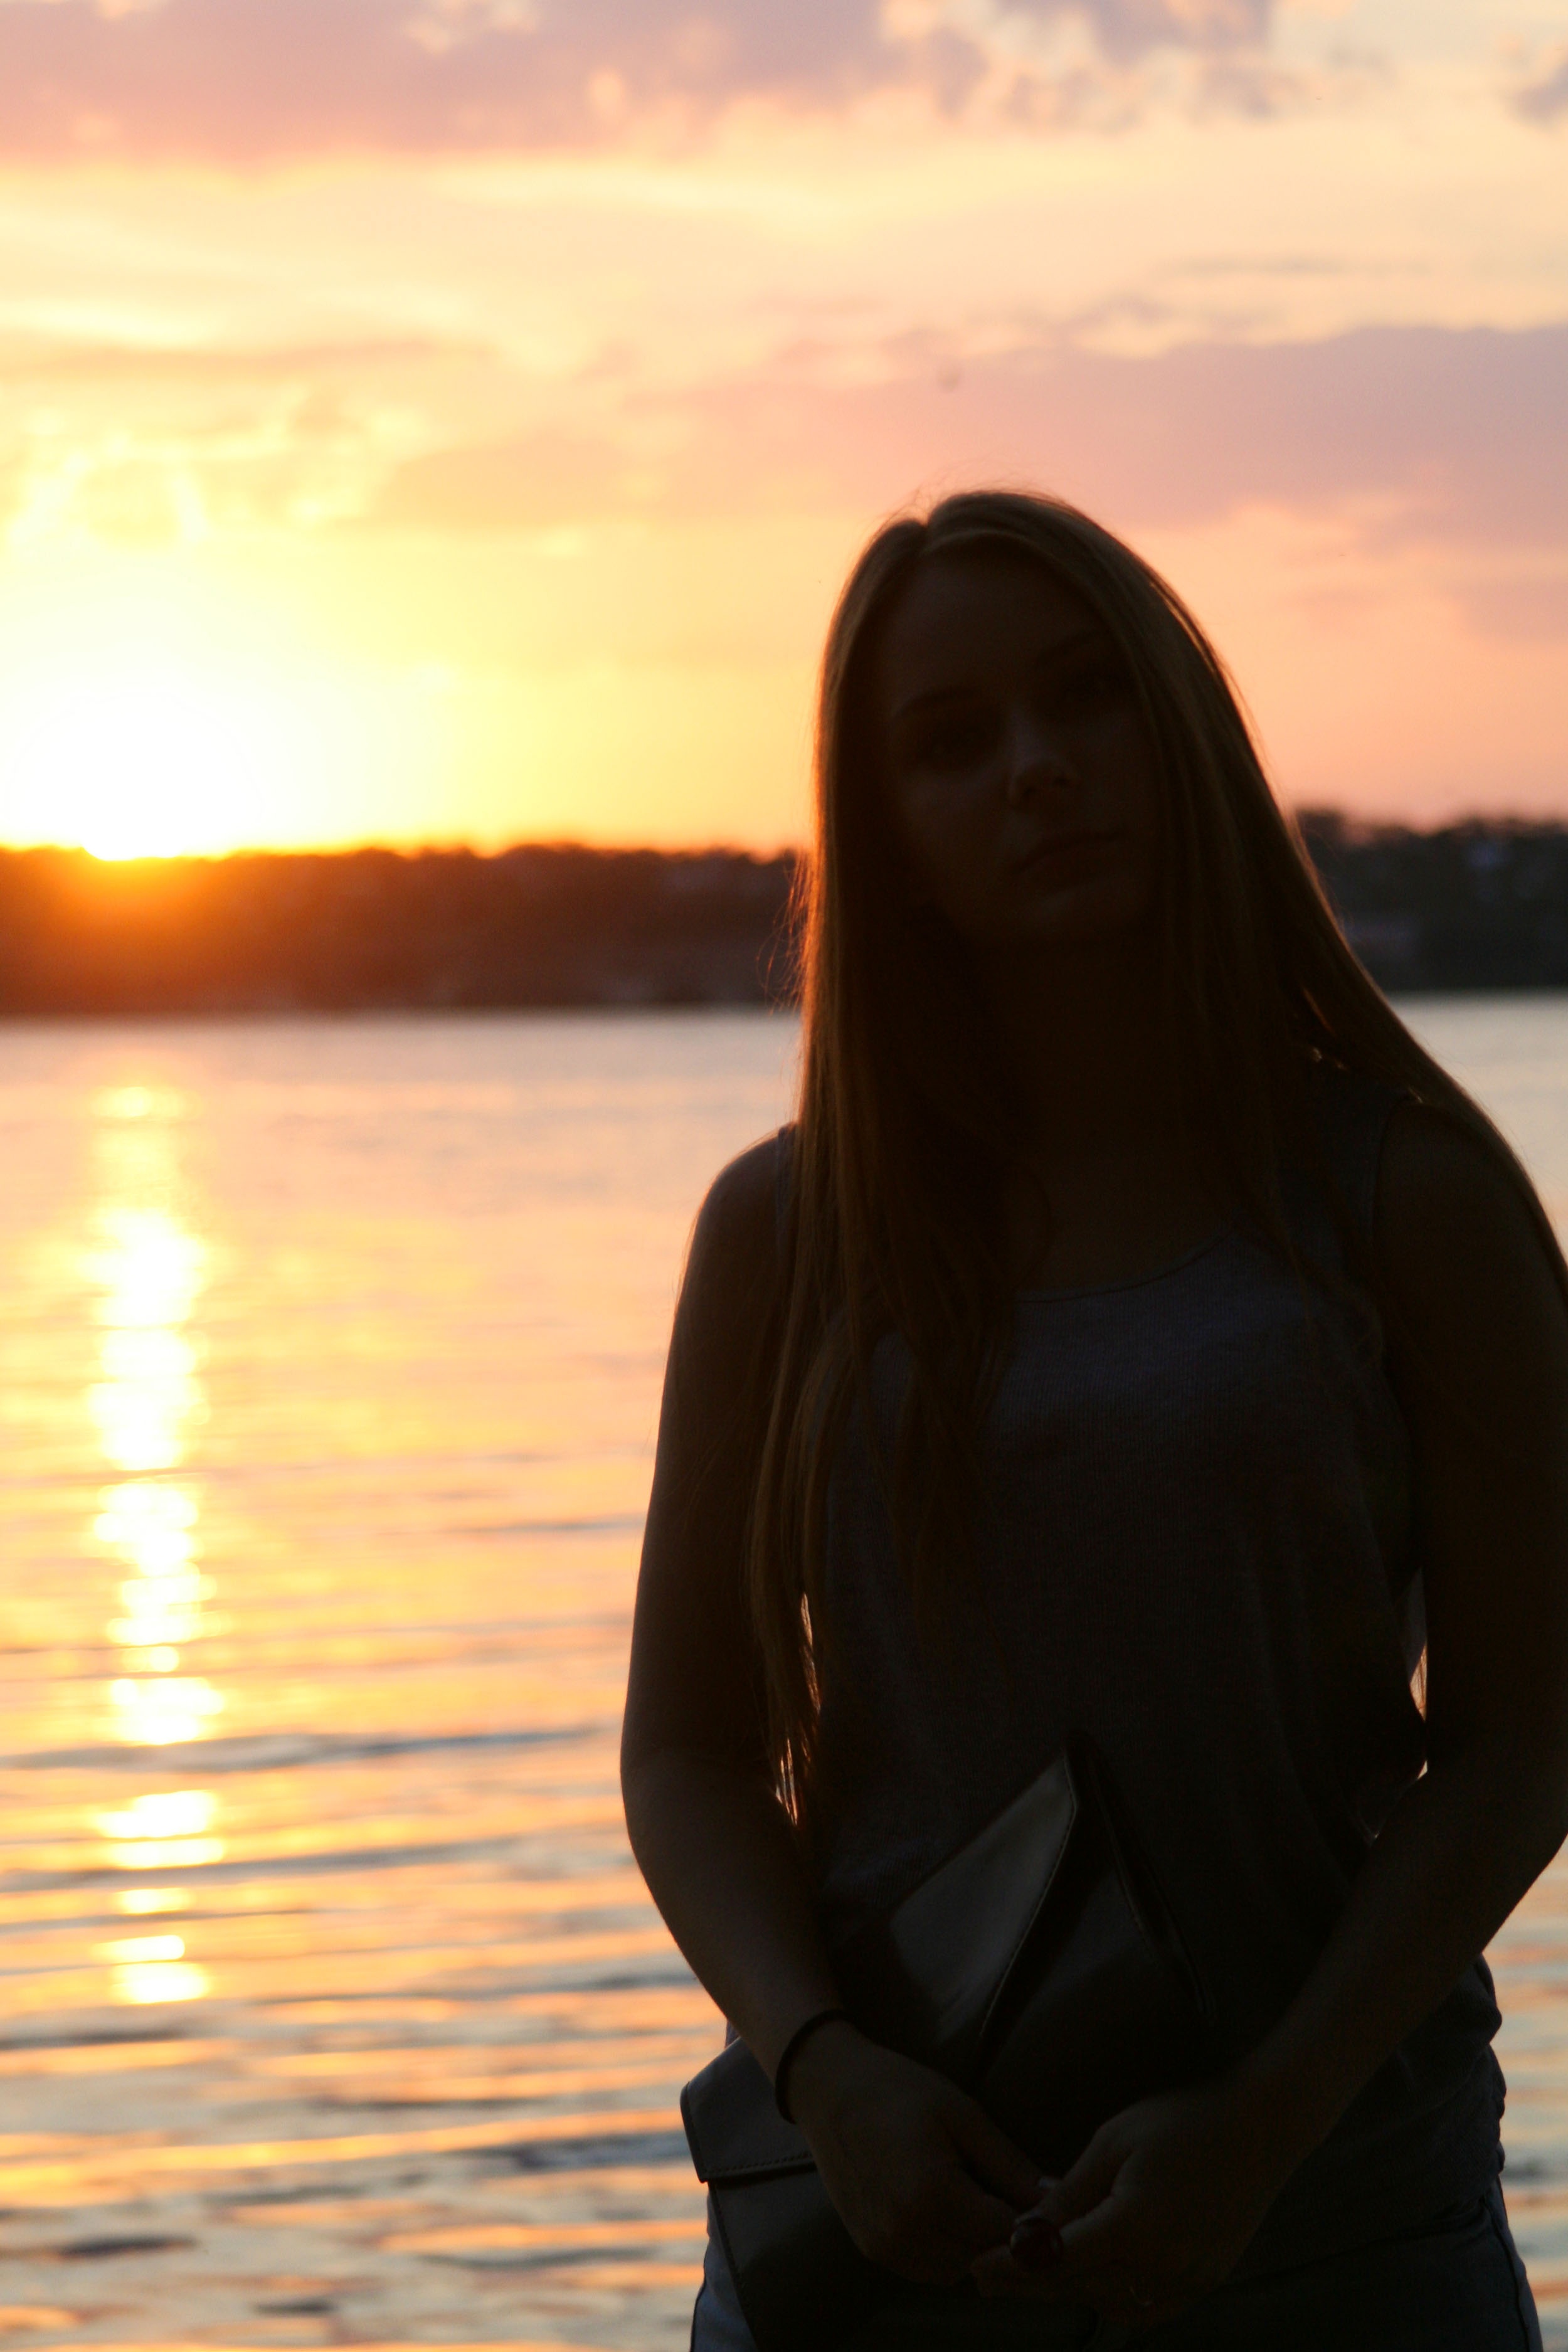
sea, nature, silhouette, light, people, girl, sun, woman, sunset, sunlight, morning, river, evening, reflection, sitting, shadow, beauty, beauty in nature, the reflections of the sun, human positions